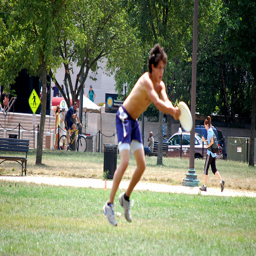
A man flying into the air as he catches a frisbee.
the person is jumping to grab a frisbee
A kid playing frisbee in the park.
A shirtless young man jumps to catch a Frisbee in a park.
A young man jumping and catching a Frisbee in a park as other pass.